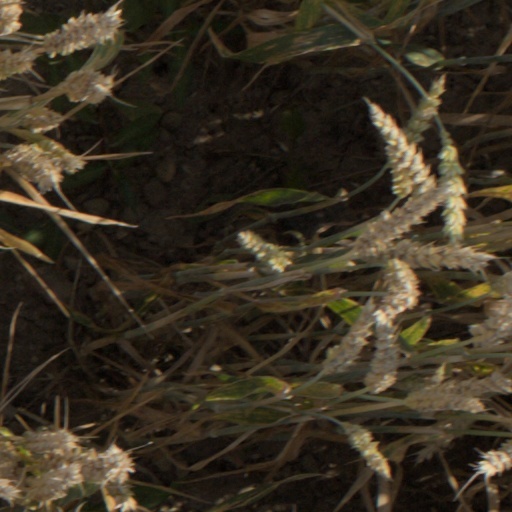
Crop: wheat